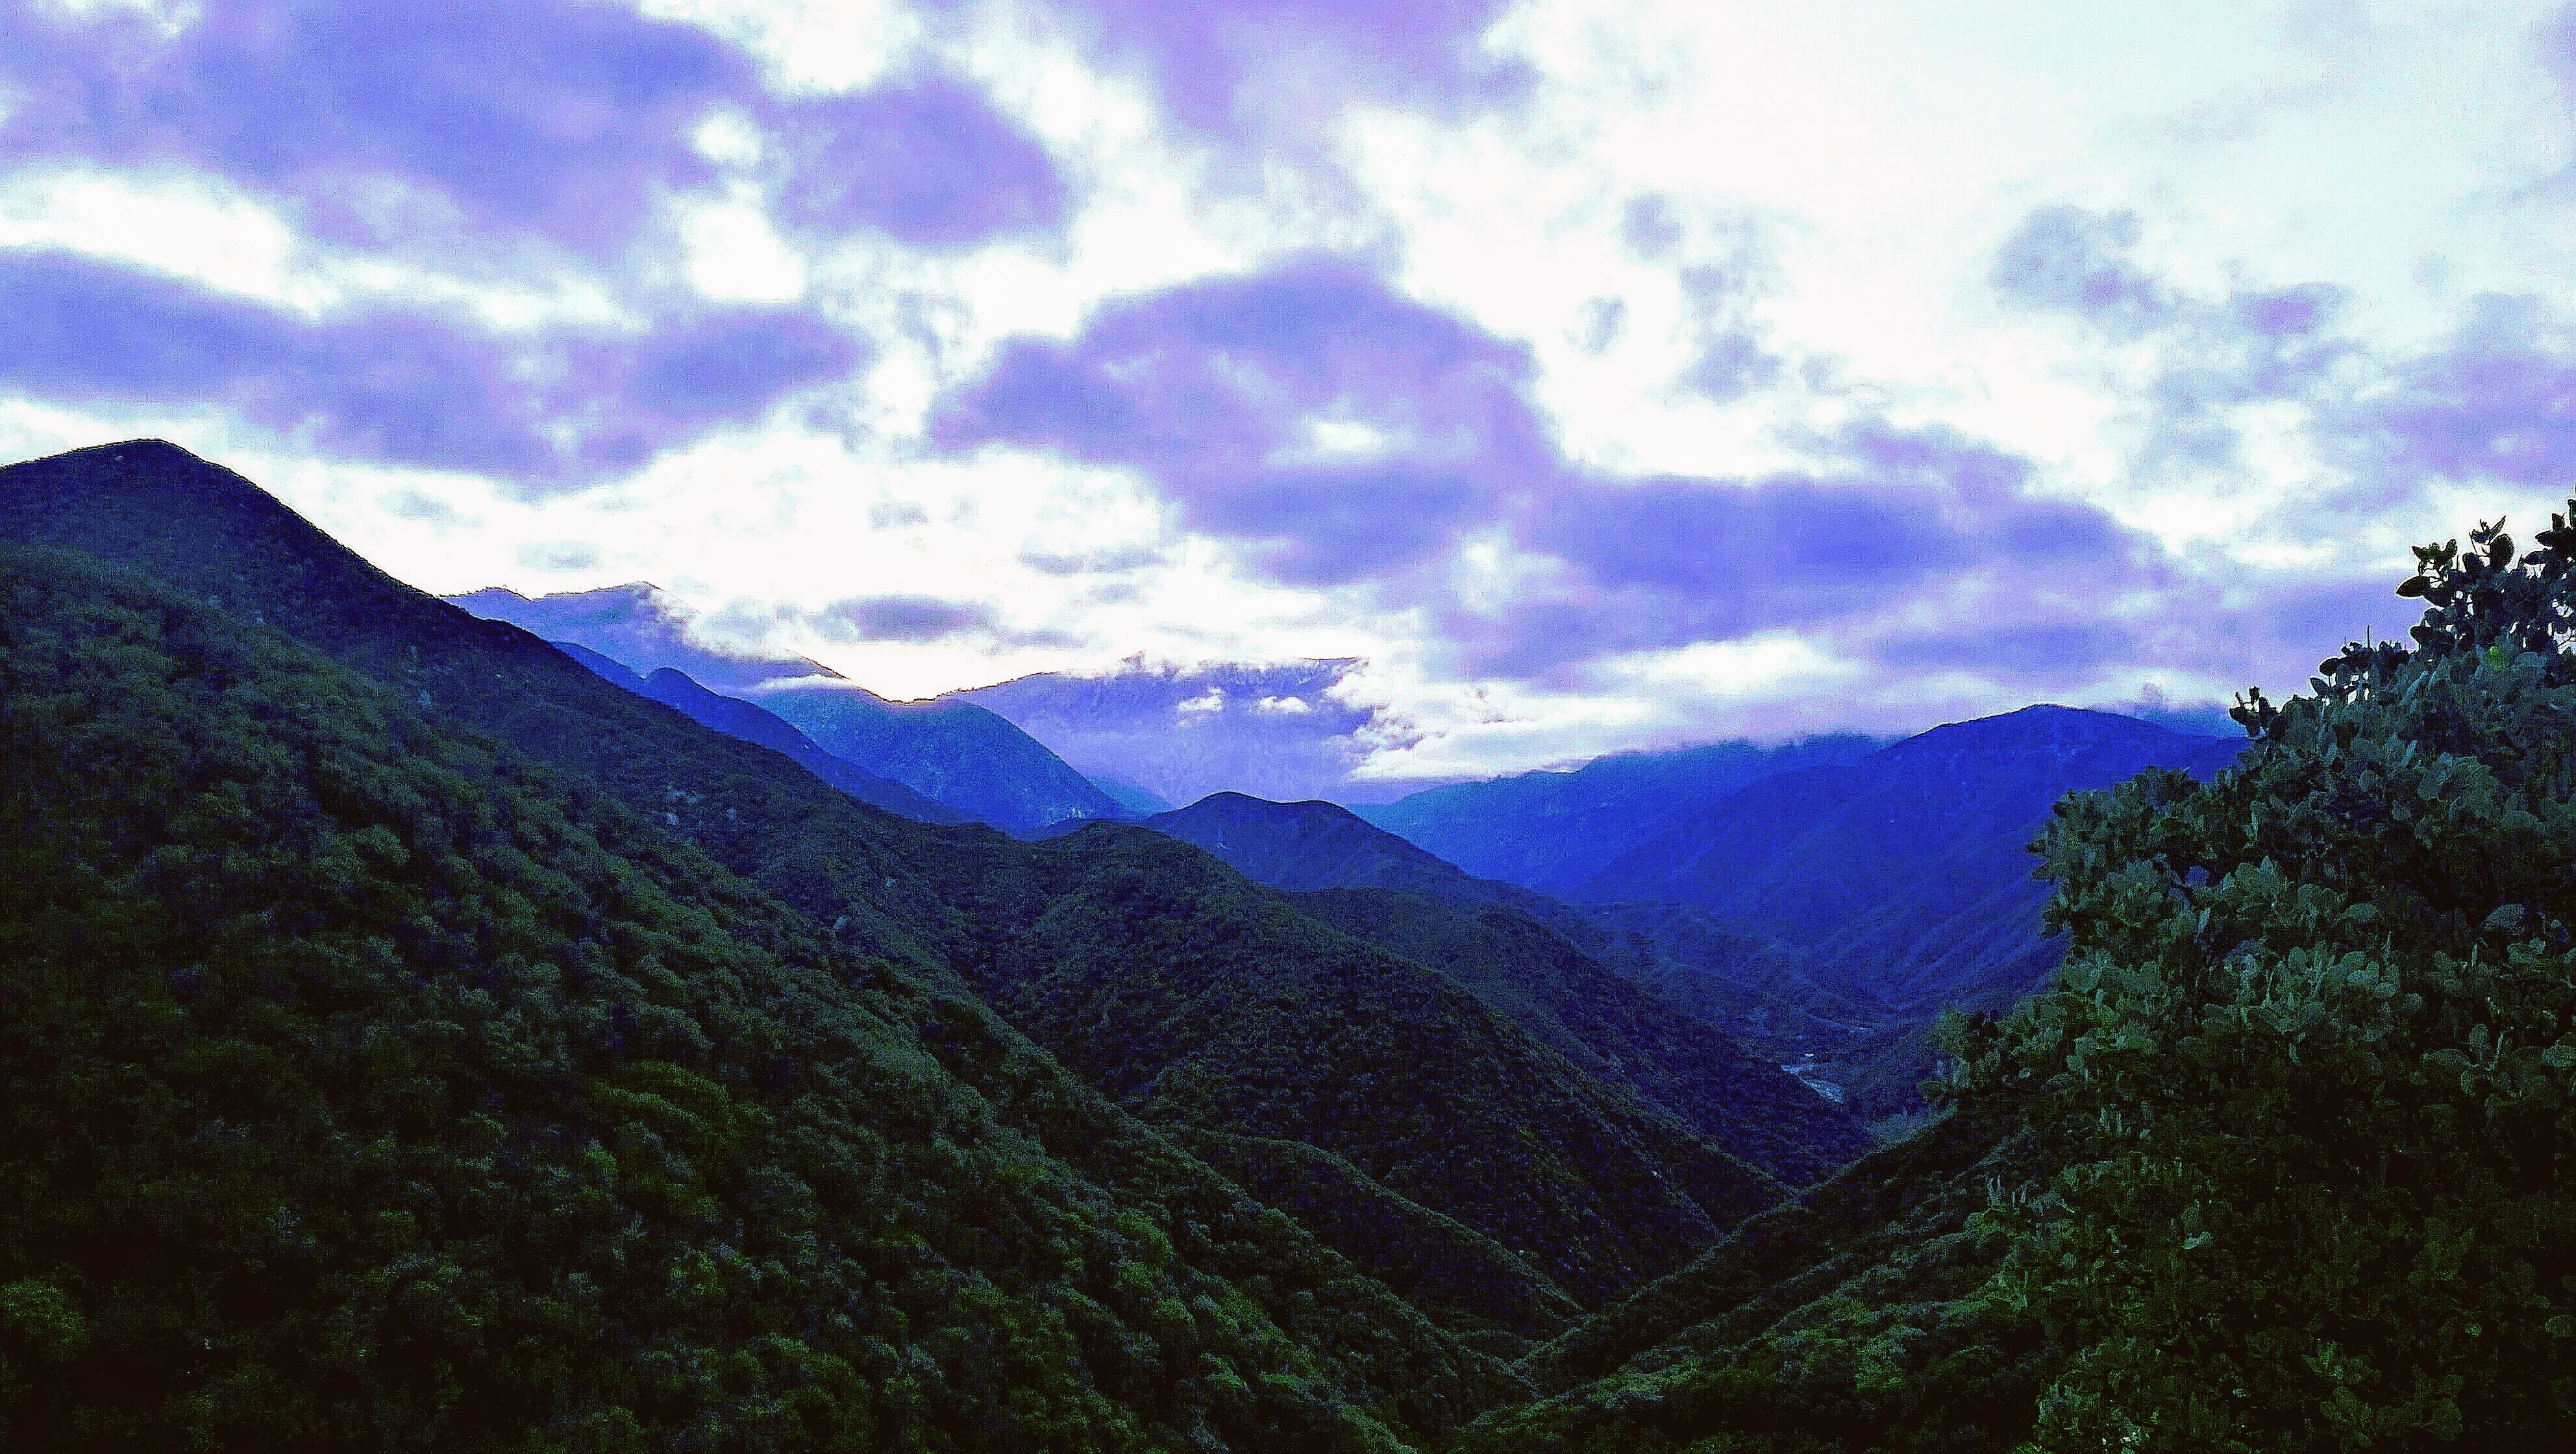
mountainous landforms, highland, mountain, sky, nature, hill station, hill, natural landscape, wilderness, green, mountain range, blue, cloud, valley, ridge, atmospheric phenomenon, mount scenery, fell, tree, atmosphere, landscape, national park, alps, forest, grass, grassland, jungle, sunlight, massif, rainforest, terrain, meteorological phenomenon, meadow